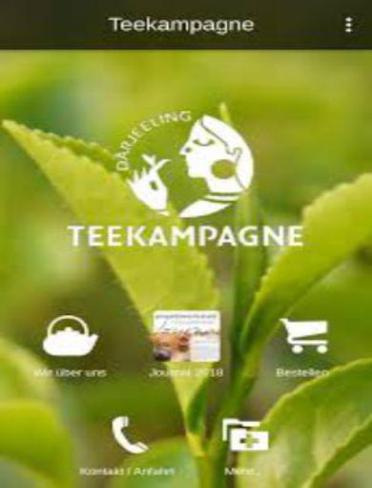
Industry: Food